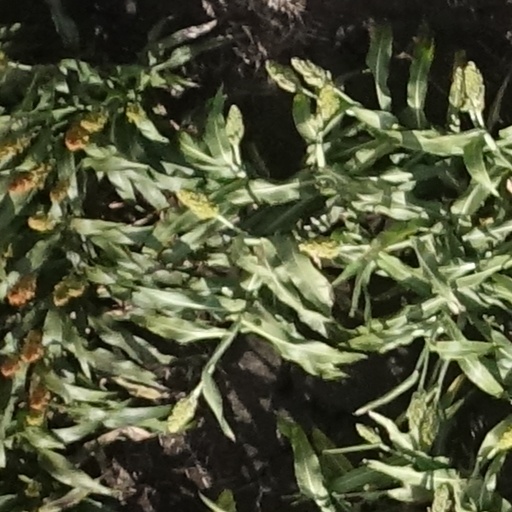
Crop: sorghum